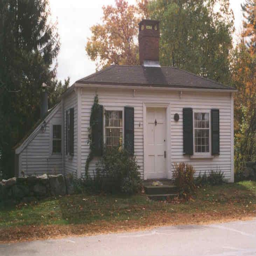
a federal style house with a hip roof